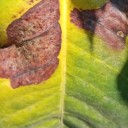
Label: Phoma